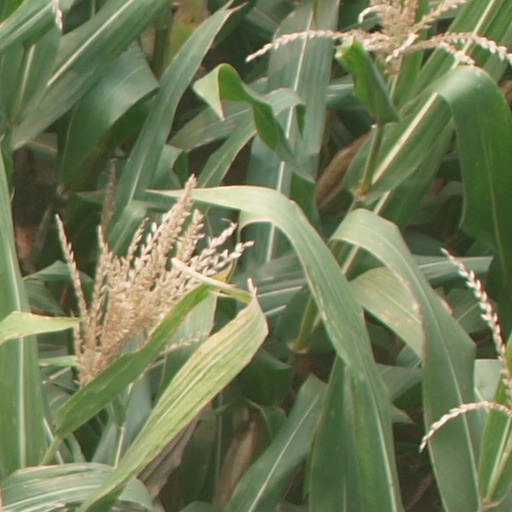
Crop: maize; corn